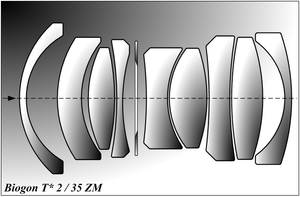
Le Biogon est un objectif photographique mis au point par Ludwig Bertele chez Zeiss. Inspiré par les travaux de Roosinov, Bertele dessine d'abord l'Aviogon alors qu'il travaille chez Heerbrugg en Suisse en 1952. Il s'agit d'un objectif destiné à la prise de vue aérienne, qui minimise les distorsions. Zeiss demande ensuite à Bertele d'adapter cette formule optique pour des objectifs destinés aux appareils photographiques Contax et Hasselblad.